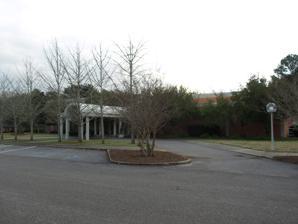
Building: Agudath Israel Etz Ahayem
Country: United States of America
Year built: 1957
Orthodox synagogue Agudath Israel Etz Ahayem Religion Affiliation Conservative Judaism Ecclesiastical or organizational status Synagogue Leadership Rabbi Scott Kramer President Joy Blondheim Status Active Location Location 3525 Cloverdale Road, Montgomery , Alabama Country United States Location in Alabama Geographic coordinates 32°20′26″N 86°17′32″W / 32.340661°N 86.292344°W / 32.340661; -86.292344 Architecture Completed 1957 ; 68 years ago ( 1957 ) Website aieamontgomery .org Agudath Israel Etz Ahayem , transliterated from Hebrew to mean the Congregation of Israel Tree of Life , is a Conservative Jewish synagogue located at 3525 Cloverdale Road in Montgomery, Alabama, in the United States. The synagogue was formed through the 2001 merger of Agudath Israel and Etz Ahayem synagogues. Historical summary Agudath Israel was established as an Orthodox synagogue in 1902 by Yiddish speaking Ashkenazi Jews , recent Eastern European immigrants who rejected the Reform practices of Montgomery's established Congregation Kahl Montgomery/Temple Beth Or . After renting quarters for a number of years, the congregation purchased its first permanent building on Monroe Street in 1914, and constructed a new building at McDonough and High Street in 1928. Agudath Israel came to national attention in 1955 because of the civil rights movement activism of then- rabbi Seymour Atlas, who eventually left the synagogue as a result of it. In 1957 it constructed its current building on Cloverdale Road, and joined the United Synagogue of Conservative Judaism , though it subsequently hired several Orthodox rabbis. Cynthia Culpeper became Agudath Israel's rabbi in 1995, but left in 1997 to seek treatment for AIDS , the result of an accidental needle prick while working as a nurse. She was the first pulpit rabbi to announce being diagnosed with AIDS , which she did in 1996 when she was rabbi of Agudath Israel. Etz Ahayem was established in 1912 by Ladino speaking Sephardi Jews , particularly from Rhodes . The congregation grew slowly, and completed construction of its first building in 1927. In 1962 the congregation moved to a new building, but by the 1990s it had dwindled, as children of congregants moved away from Montgomery, and the synagogue had difficulty finding rabbis to lead it. The congregations merged in 2001, and adopted the current name. In 2007 Scott Kramer became Agudath Israel Etz Ahayem's third rabbi since the merger. As of 2015 [update] , Kramer was the rabbi and Joy Blondheim was the president. Agudath Israel Early history Ashkenazi Jews immigrated to Montgomery from Russia , Poland , Romania , and Ukrainian Galicia in the late 19th century. Agudath Israel was established in 1902 by 16 of them, former members of Montgomery's oldest synagogue, Temple Beth Or . Though originally organized as the Orthodox Congregation Kahl Montgomery by German Jews in 1849, during the 1870s Kahl Montgomery had steadily adopted Reform practices. It changed its name to Temple Beth Or in 1874, and officially joined the Reform movement in 1879. The more recent Eastern European immigrant members wanted a service in Hebrew that followed Orthodox practice, and decided to organize their own synagogue. The congregation's first president was Max Shuwolf, a Hungarian Jew who had first immigrated to Galveston, Texas , then ran a small dry goods store in Montgomery. He donated two rooms in his house, where the new congregation held its first services. The congregation's first constitution was written in Yiddish . Services were held in Hebrew and Yiddish, men and women sat separately , and men covered their heads , as mandated by the constitution. Over the next few years the congregation grew, and moved to a number of rented locations, including "rented office space above the National Shirt Company on Court Square and an annex of the First National Bank". By 1907, the synagogue had 30 members, and an annual revenue of $500 (today $16,400); that year Temple Beth Or had 188 members and revenues of $9,500 (today $311,000). Reflecting the membership's "growing assimilation", in 1914 Agudath Israel re-wrote its constitution in English. That same year the congregation dedicated its first permanent building, on Monroe Street, and hired its first full-time rabbi . The State of Alabama purchased the building on Monroe in 1927, and the congregation built a new synagogue on land at McDonough and High Street, a handsome, brick Rundbogenstil building, notable for its hexagonal shape, which they dedicated in 1928. At the time Agudath Israel had 65 member families. Morris Casriel Katz, a native of Felosveresmart, Czechoslovakia (now Velika Kopana, Ukraine) was rabbi from 1923 to 1926, his first pulpit before moving to Agudath Achim of Shreveport, Louisiana . Alexander Sandor Wiesel, a Chicago native, was rabbi in 1934. He had previously served at Brith Achim Synagogue in Petersburg, Virginia , and would move to House of Israel Synagogue in Calgary, Alberta . Benjamin G. Eisenberg served as rabbi from 1938 until at least 1942. By then membership had dropped to around 60 member families. Seymour Atlas era Agudath Israel came to national attention in the wake of the Montgomery bus boycott of 1955. At that time, then-rabbi Seymour Atlas had been serving as Agudath Israel's rabbi for almost ten years. A southerner (from Greenville, Mississippi ), he was "in the 8th generation of a line of rabbis", and had become friends with Martin Luther King Jr. , tutoring him in Hebrew, and speaking at his Dexter Avenue Church . As a result of his friendship with King, Atlas became involved in the Civil rights movement , and became known for his liberal sermons, and for frequently appearing on local television and radio stations with King, where he would discuss civil rights and issues including desegregation and the boycott. In 1956, during National Brotherhood Week Atlas spoke on a panel of clergy at the local WRMA radio station, which also included Michael Caswell, a white Roman Catholic priest from nearby Gunter Air Force Base , Roy Bennett, a black Baptist minister, and black activist Ralph Abernathy ; Bennett and Abernathy were subsequently arrested "on an obscure conspiracy charge". A picture of Atlas, Bennett, and Abernathy appeared in Life magazine in an article about the boycott, and the leadership of Agudath Israel grew concerned that Atlas's activism would lead to an antisemitic backlash. The trustees called an emergency meeting, and sent then congregational president Yale Friedlander to demand Atlas recant his support of the boycott, ask Life to withdraw the article, and agree to submit all public speeches to the board in advance for pre-approval. Atlas refused, and insisted that his participation in Brotherhood Week was not an endorsement of the boycott. However, Atlas wrote a sermon for the following Shabbat which included a prayer for the participants of the boycott. The sermon, as with all others, was to be printed beforehand in the Montgomery Advertiser , and a typesetter there called one of the synagogue's trustees to inform him of the contents. The trustee asked Atlas to modify the sermon, but he refused. The trustees then ordered Atlas to stop inviting black clergymen to his weekly Hebrew class, "make no further speeches or statements outside the synagogue", and, as long has he was rabbi there, "disassociate [himself] from the Negroes completely". Atlas again refused, and the trustees responded by shunning him, refusing to visit his home, and literally turning their backs on him when he was around. When his contract came up for renewal that year, Atlas argued that the matter should be put to a congregational vote. The trustees refused to do so, and voted 27 to 1 not to renew the contract. After Atlas left, the trustees unanimously voted that the next rabbi would have to sign an agreement not to discuss "Negroes" or segregation. Post Atlas to 2000 A Star of David at Agudath Israel Etz Ahayem During the 1950s the synagogue had been "traditional" ( Conservadox ), rather than strictly Orthodox; for example, the Monroe Street building had seating for men on the left, seating for women on the right, and mixed seating in the middle. Following Atlas's departure, the congregation formally moved from Orthodox Judaism to Conservative , hiring a Conservative rabbi, Joseph Reich, and, in 1957, moved to its current location at 3525 Cloverdale Road. In 1959, however, it hired as rabbi Aaron Borow, who had just graduated from the Modern Orthodox Yeshiva University . While Borow did not undo the synagogue's mixed seating, he did turn off the synagogue's microphone , and turn the bimah so that the cantor faced the front of the synagogue (rather than the congregation), in the Orthodox style. In November 1964, Borow was hired as rabbi of the Orthodox Nusach Hari B’nai Zion Congregation of St. Louis, Missouri , where he served until his retirement in 1999. Borow was succeeded by Irving Rubin, also a graduate of Yeshiva University, who served from 1965 to 1968, before moving to Kesher Israel Synagogue in West Chester, Pennsylvania . Raphael Gold was rabbi from the mid-1970s to the early 1980s. David Arzouane, another a graduate of Yeshiva University , joined Agudath Israel in 1986 as director of the Hebrew education program, a position he has held since then. Upon receiving his ordination from the Conservative Jewish Theological Seminary of America (JTSA) in 1988, Aaron Krupnick joined Agudath Israel as rabbi. He served until 1994. Agudath Israel hired Cynthia Culpeper as rabbi in 1995. Culpeper, a convert from Catholicism and former nurse, had been posted at Agudath Israel as a rabbinical intern, and was hired there full-time upon graduation from the JTSA, the first Conservative woman rabbi in Alabama. However, the following year she revealed that she had AIDS , the result of an accidental needle prick while working as a nurse. She was the first pulpit rabbi to announce being diagnosed with AIDS , which she did early in 1996. The congregation rallied around her, insisting she continue to work, and wearing red AIDS awareness ribbons , but in 1997 she gave up her position and moved to Birmingham, Alabama , where she could get "cutting edge" treatment at the University of Alabama at Birmingham 's AIDS research clinic. Culpeper died in 2005. Shalom Plotkin joined Agudath Israel as rabbi in 2000. A graduate of the University of Maryland , and ordained by the JTSA in 1998, he had been an "assistant rabbi at a synagogue in Marietta, Georgia " before coming to Agudath Israel. A chaplain in the United States Navy Reserve , he had been stationed with the U.S. Navy in the Adriatic Sea in 1995, during the Bosnian War . During his tenure at Agudath Israel, he remained in the reserve. Notable members Aaron Aronov, former president of Agudath Israel, was inducted into the Alabama Academy of Honor in 1988. Former Secretary of State , Attorney General , Lieutenant Governor and Governor of Alabama Don Siegelman and his family were also members of Agudath Israel. Though Siegelman is Catholic, his wife Lori—who grew up in Birmingham, Alabama —and two children are Jewish. His daughter Dana celebrated her Bat Mitzvah at the synagogue in February 1998. Etz Ahayem Ralph Nace Cohen, a Sephardi Jew from Rhodes , settled in Montgomery in 1906, sponsored by a Greek Orthodox friend. Other Sephardi Jews followed, first from Rhodes, and then from the rest of Greece and Turkey . By 1908 this small community celebrated held its first High Holiday services in the Orthodox Community Center, space which was rented by Agudath Israel. In 1912, they named themselves Congregation Etz Ahayem ("Tree of Life"), writing a constitution in Ladino . Temple Beth Or gave them a Torah scroll , and in 1916 they formally incorporated. The congregation bought a house at 450 Sayre Street in 1918, but it was not until 1927 that they completed construction of a building there. At the time the congregation comprised 27 families. During the German occupation of Greece almost all the Jews of Rhodes were sent to the Auschwitz concentration camp ; as a result, most members of Etz Ahayem had close family members who were killed in the Holocaust . Before the occupation, however, members of the Kal Grande congregation in Rhodes had buried their Torah scrolls. After the war the scrolls were retrieved and sent to Israel , and a Dr. Nace Cohen was able to procure one of them for Etz Ahayem. During the 1950s Etz Ahayem added a great deal of English to its prayer services, which had formerly been conducted solely in Ladino and Hebrew. During the Montgomery bus boycott, then rabbi Solomon Acrish spoke in favor of the boycott and against segregation, "citing the demand in Torah for social justice". However, after being followed, and told by gentile friends he could no longer come for dinner, and after Etz Ahayem received a bomb threat, he "toned down his support for desegregation". In 1962, the congregation moved to a new building, but the children of the congregation generally moved away from Montgomery. By the 1990s the congregation dwindled, and had difficulty finding Sephardi rabbis, relying instead on "lay leaders and the occasional rabbinic services from nearby Maxwell Airforce Base ". In 2001 Maxwell Air Force Base ended its rabbinic services, and the congregation was down to 22 member families. The board of directors decided to accept an offer from Agudath Israel to enter into merger negotiations. Agudath Israel Etz Ahayem The sign of Agudath Israel Etz Ahayem Agudath Israel and Etz Ahayem merged in 2001. Agudath Israel's Rabbi Plotkin oversaw the merger, and became the rabbi of the merged congregation, Agudath Israel Etz Ahayem. Along with the new name, the synagogues combined traditions, and Ashkenazi and Sephardi rituals. Plotkin moved to Albuquerque 's Congregation B'nai Israel in May 2002. From 2002 to 2006 Stephen Listfield was the rabbi; for the previous eight years he had been the rabbi of Congregation Beth Shalom in Pompton Lakes, New Jersey . Listfield led protests by the congregation against the posthumous induction into the Alabama Military Hall of Honor of prominent United States Navy officer, frequent political candidate, and outspoken antisemite John G. Crommelin . Listfield moved to Pittsburgh 's Tree of Life Congregation in August 2006. In 2007, Scott Kramer became the congregation's rabbi, his first rabbinic post. A native of Baltimore , Kramer had a Master's degree in physics from the University of Utah , and for over two decades had worked as a software engineer . He began studying at the Ziegler School of Rabbinic Studies at the American Jewish University in 2002, and was ordained there in 2007. As of 2015 [update] , Kramer was Agudath Israel Etz Ahayem's rabbi and Joy Blondheim was the president. Notes